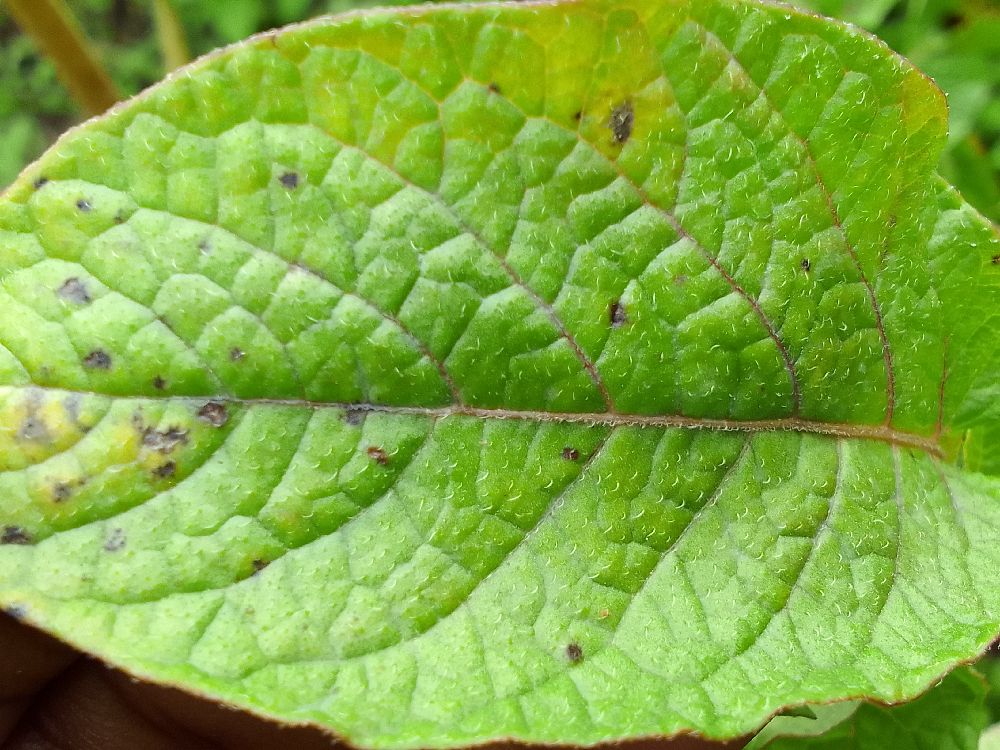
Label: Early blight